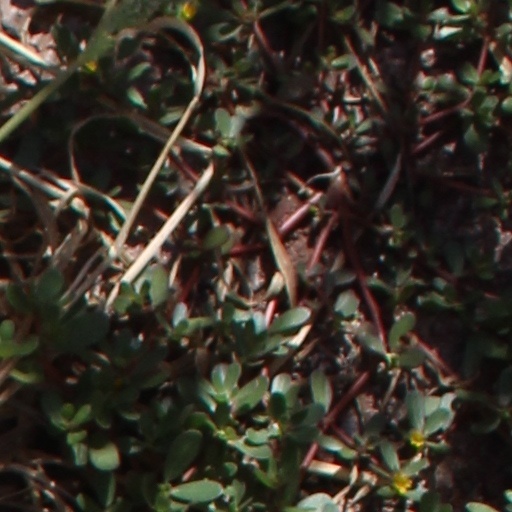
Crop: wheat